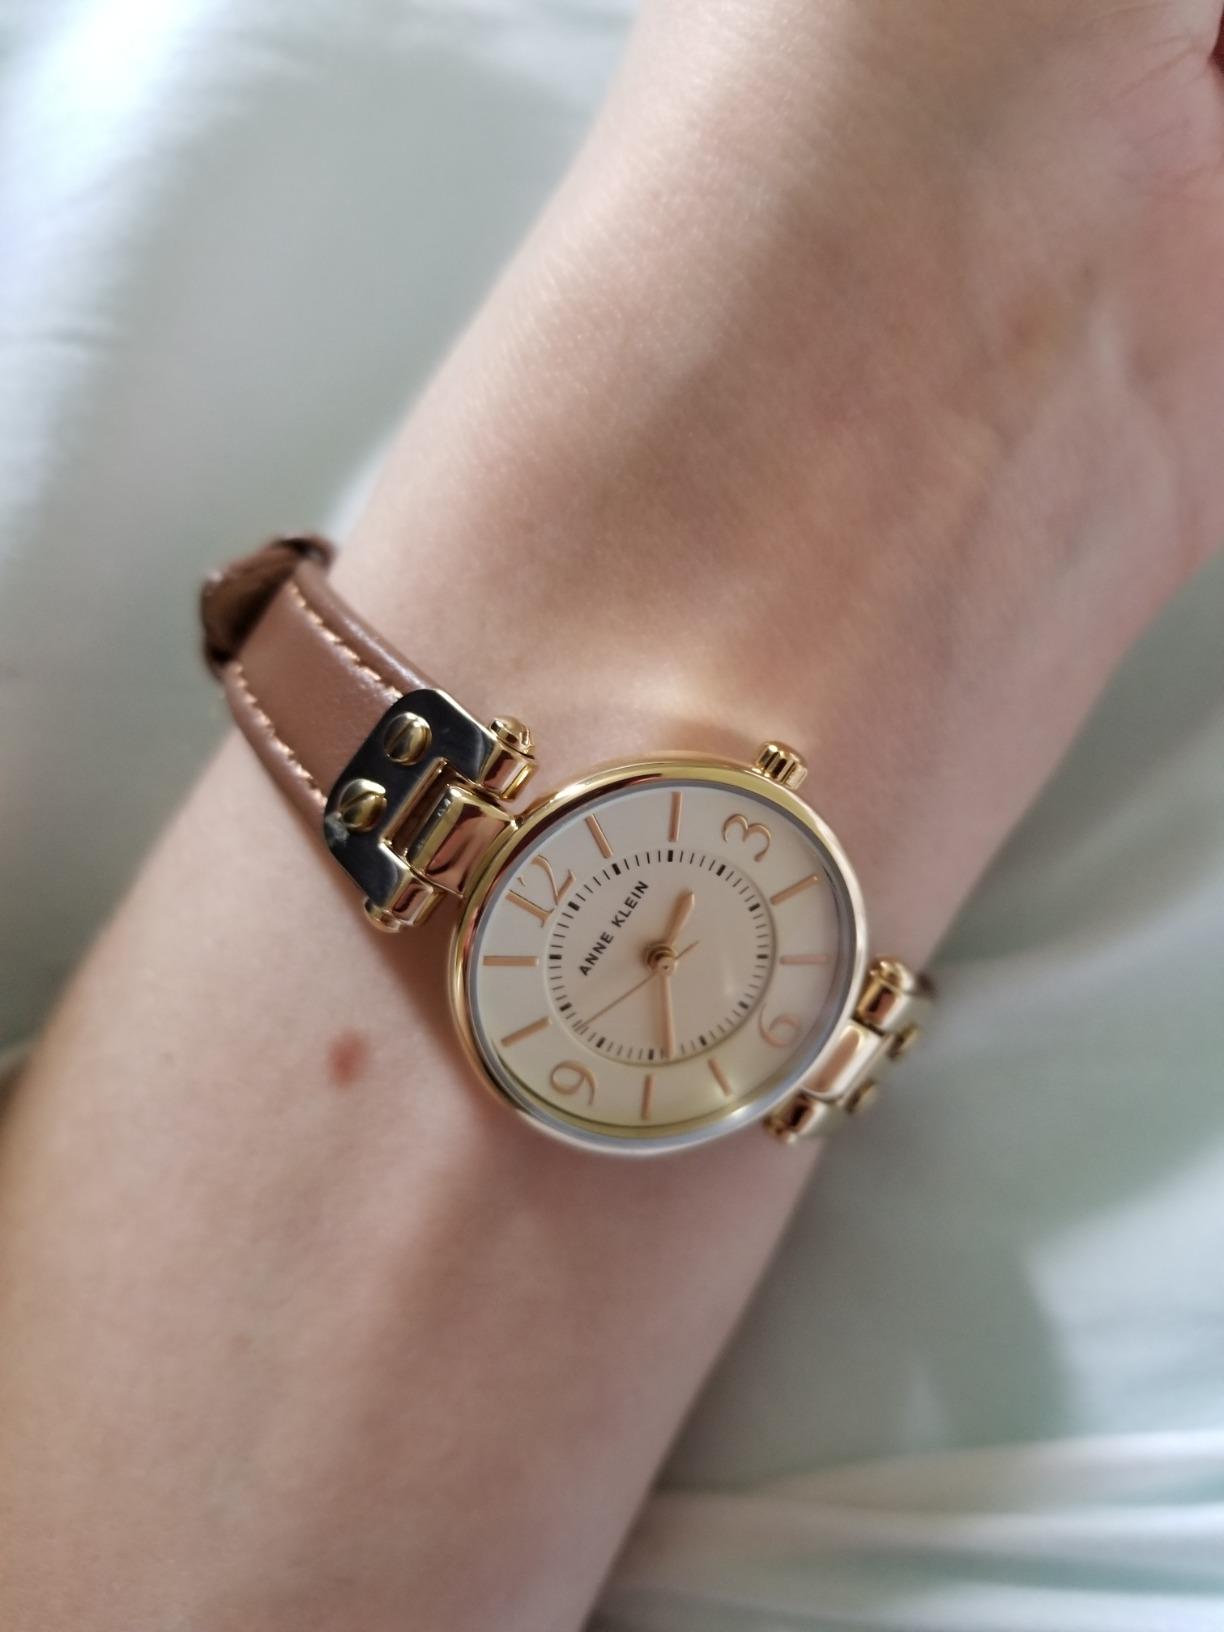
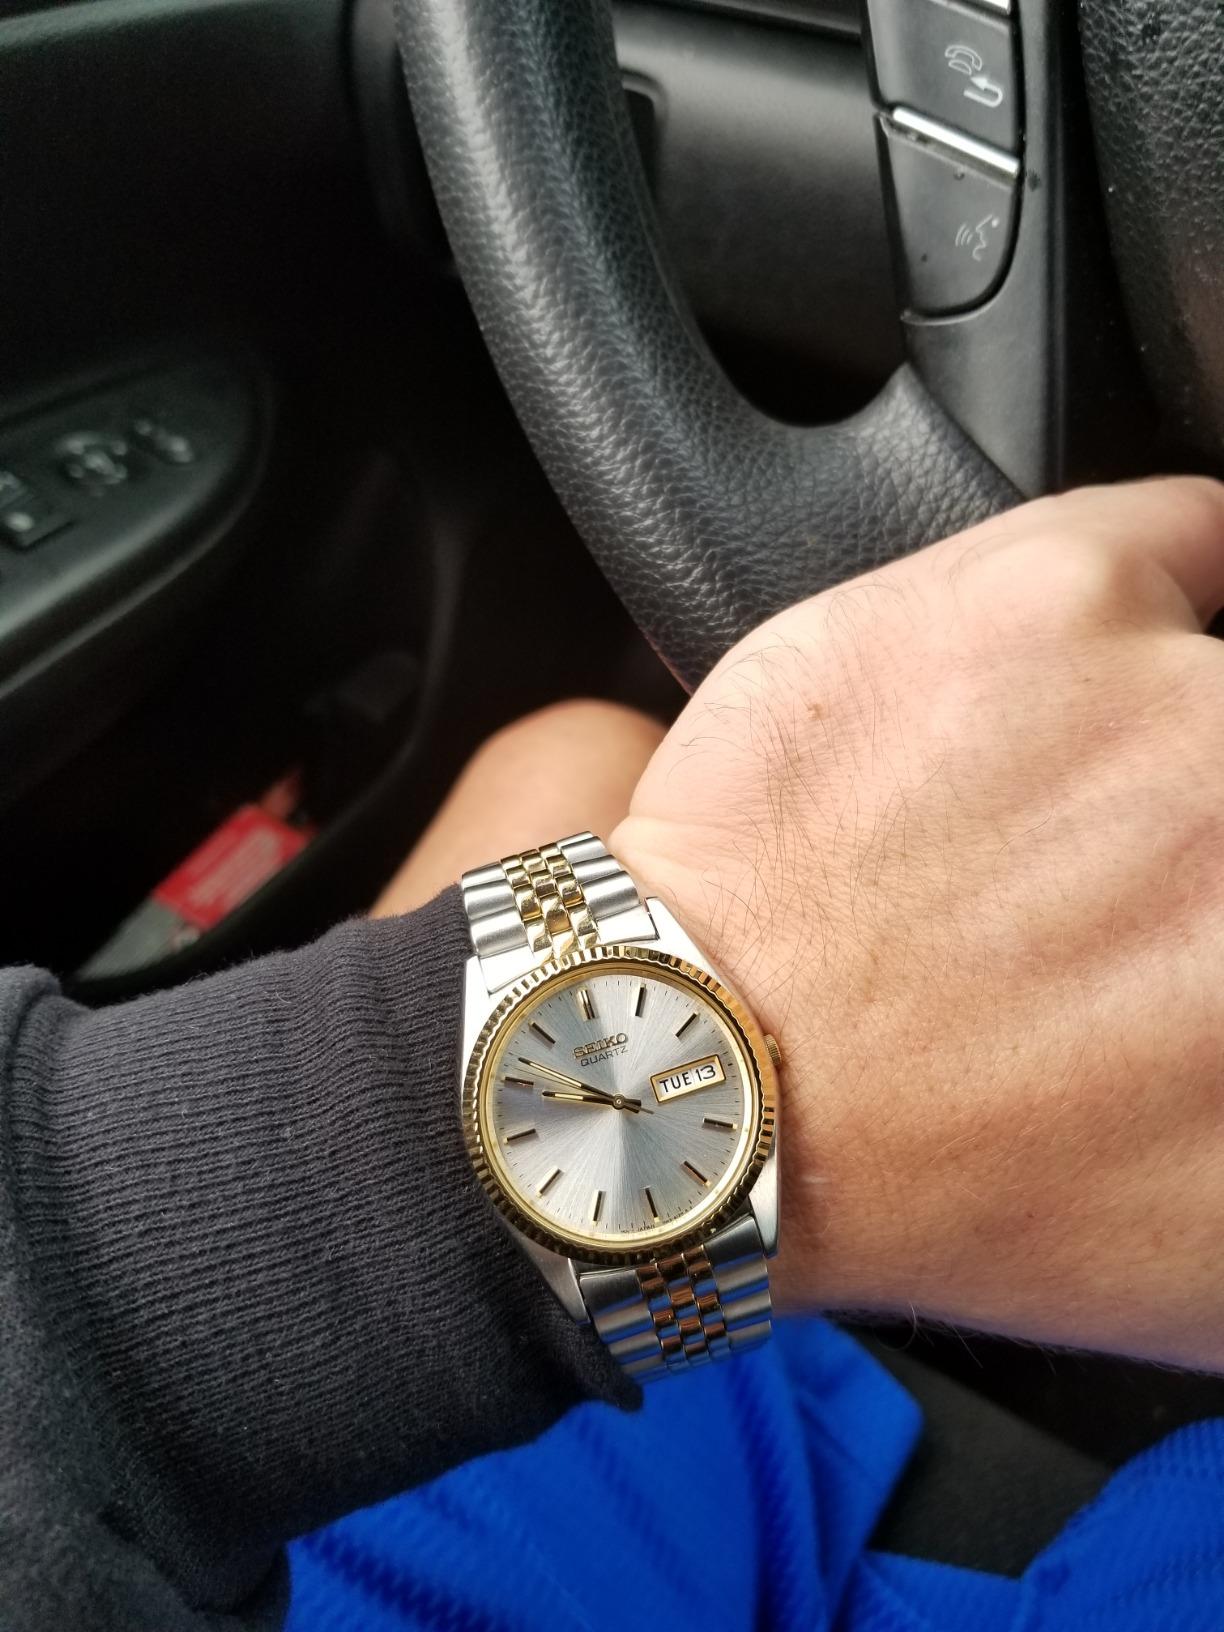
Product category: accessories_watch
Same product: no